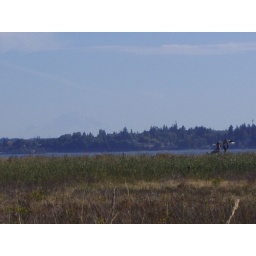
Boy that mountain sure has a tendency to tower over everything...